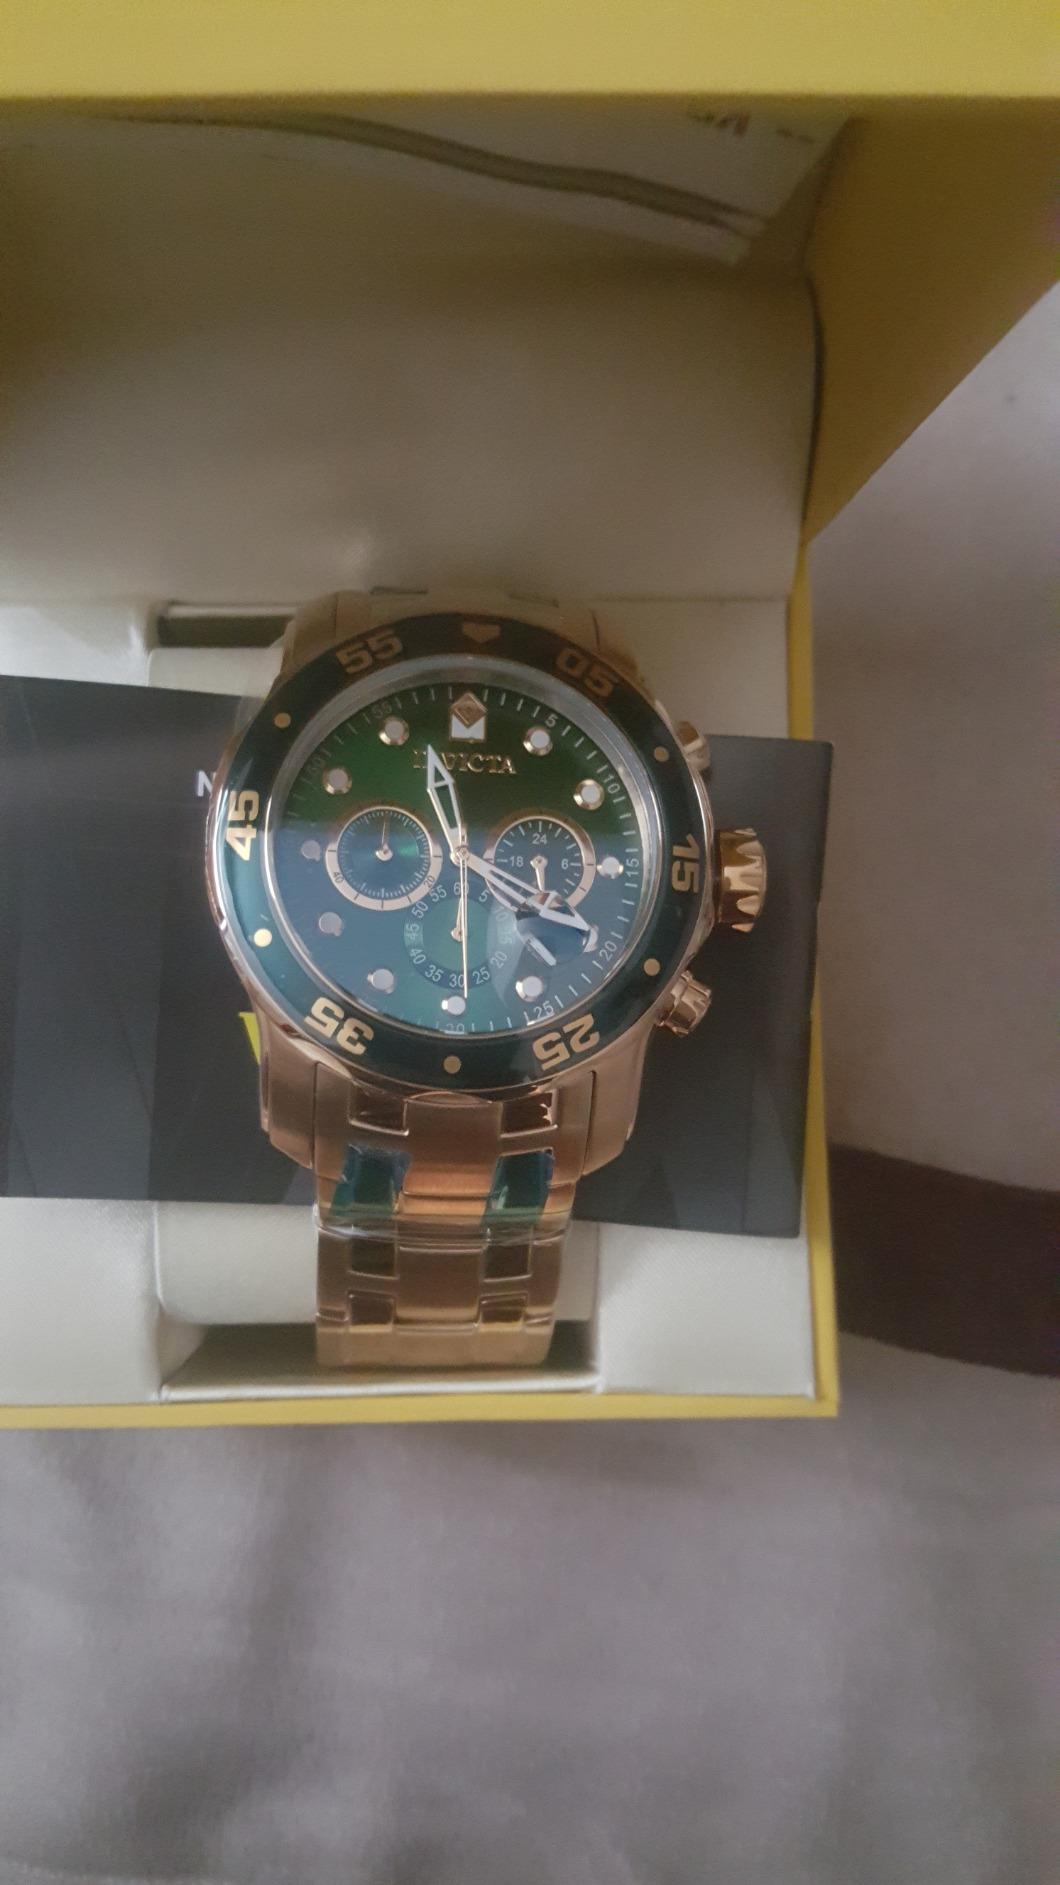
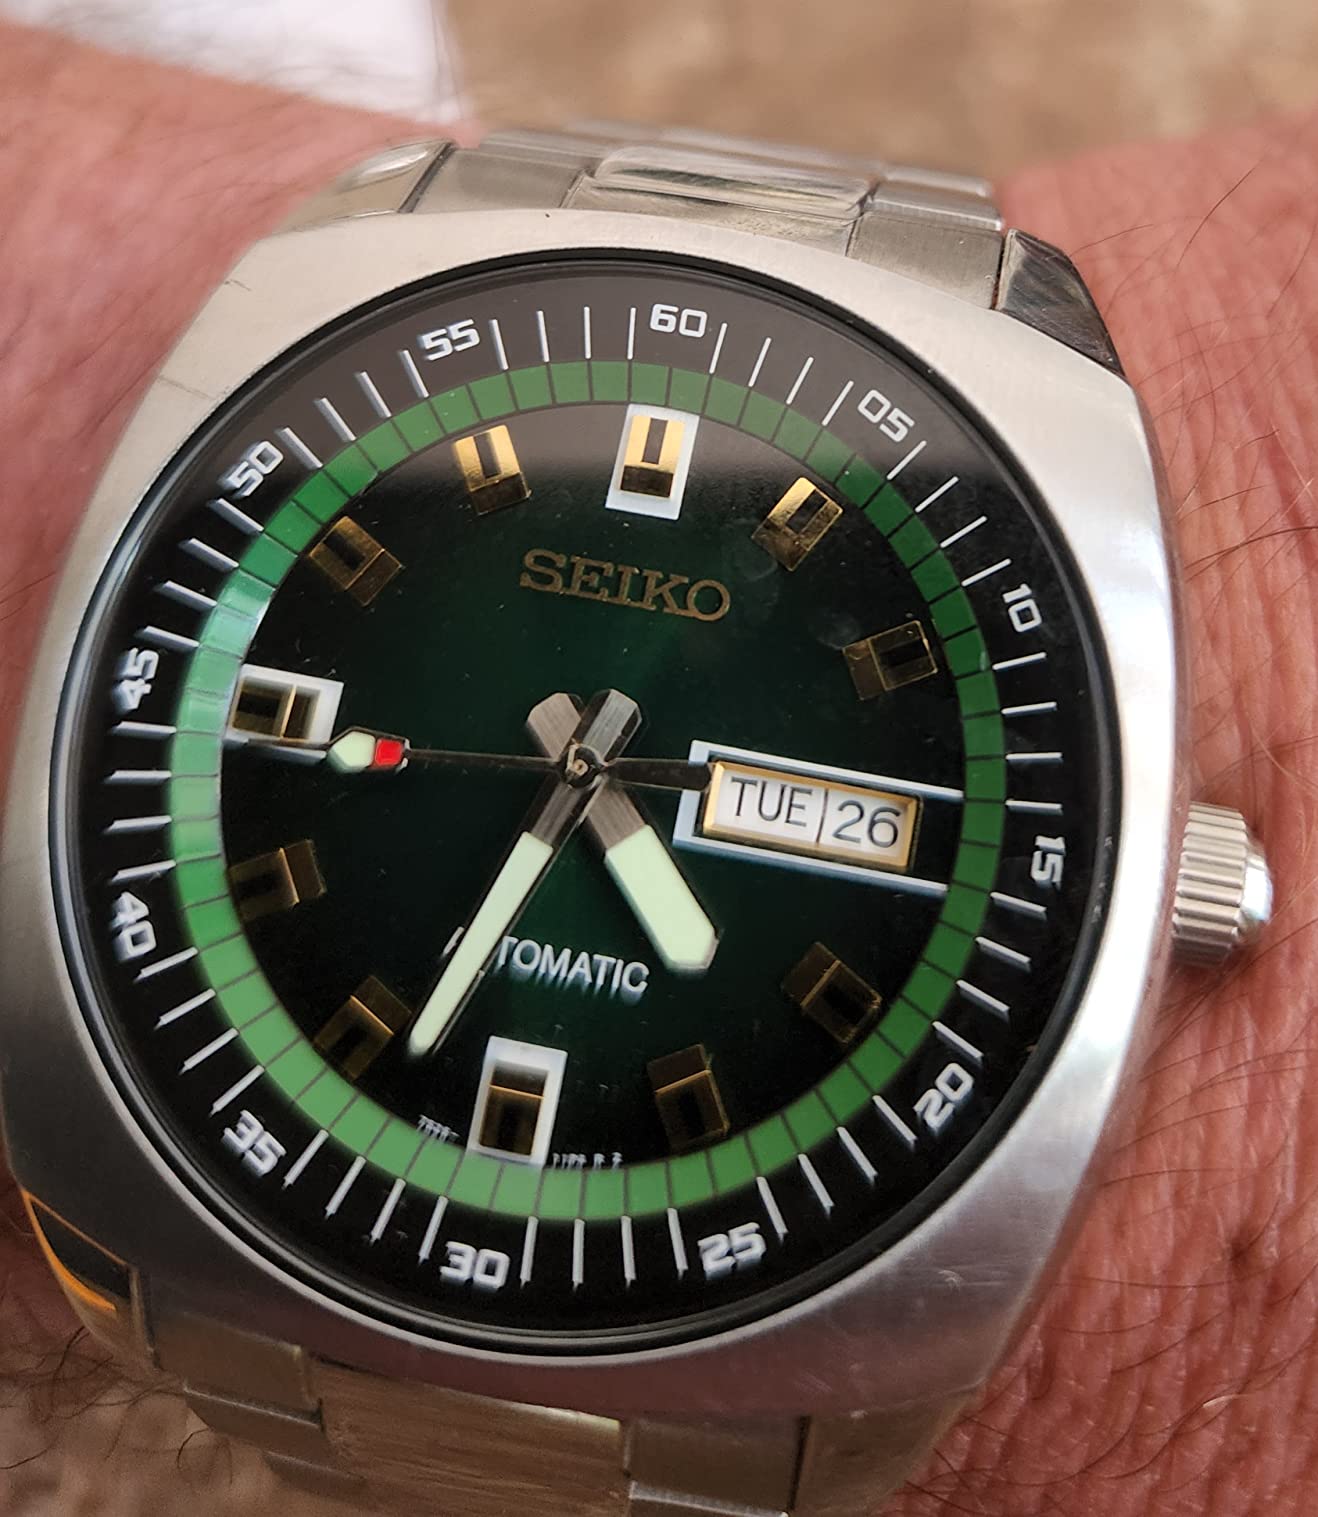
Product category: accessories_watch
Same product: no